Trinity Homes, Brixton

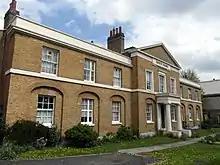
Trinity Homes, Brixton, in 2013

Trinity Homes, also known as Bailey's Almhouses, are almshouses in Acre Lane, Brixton, London SW2.